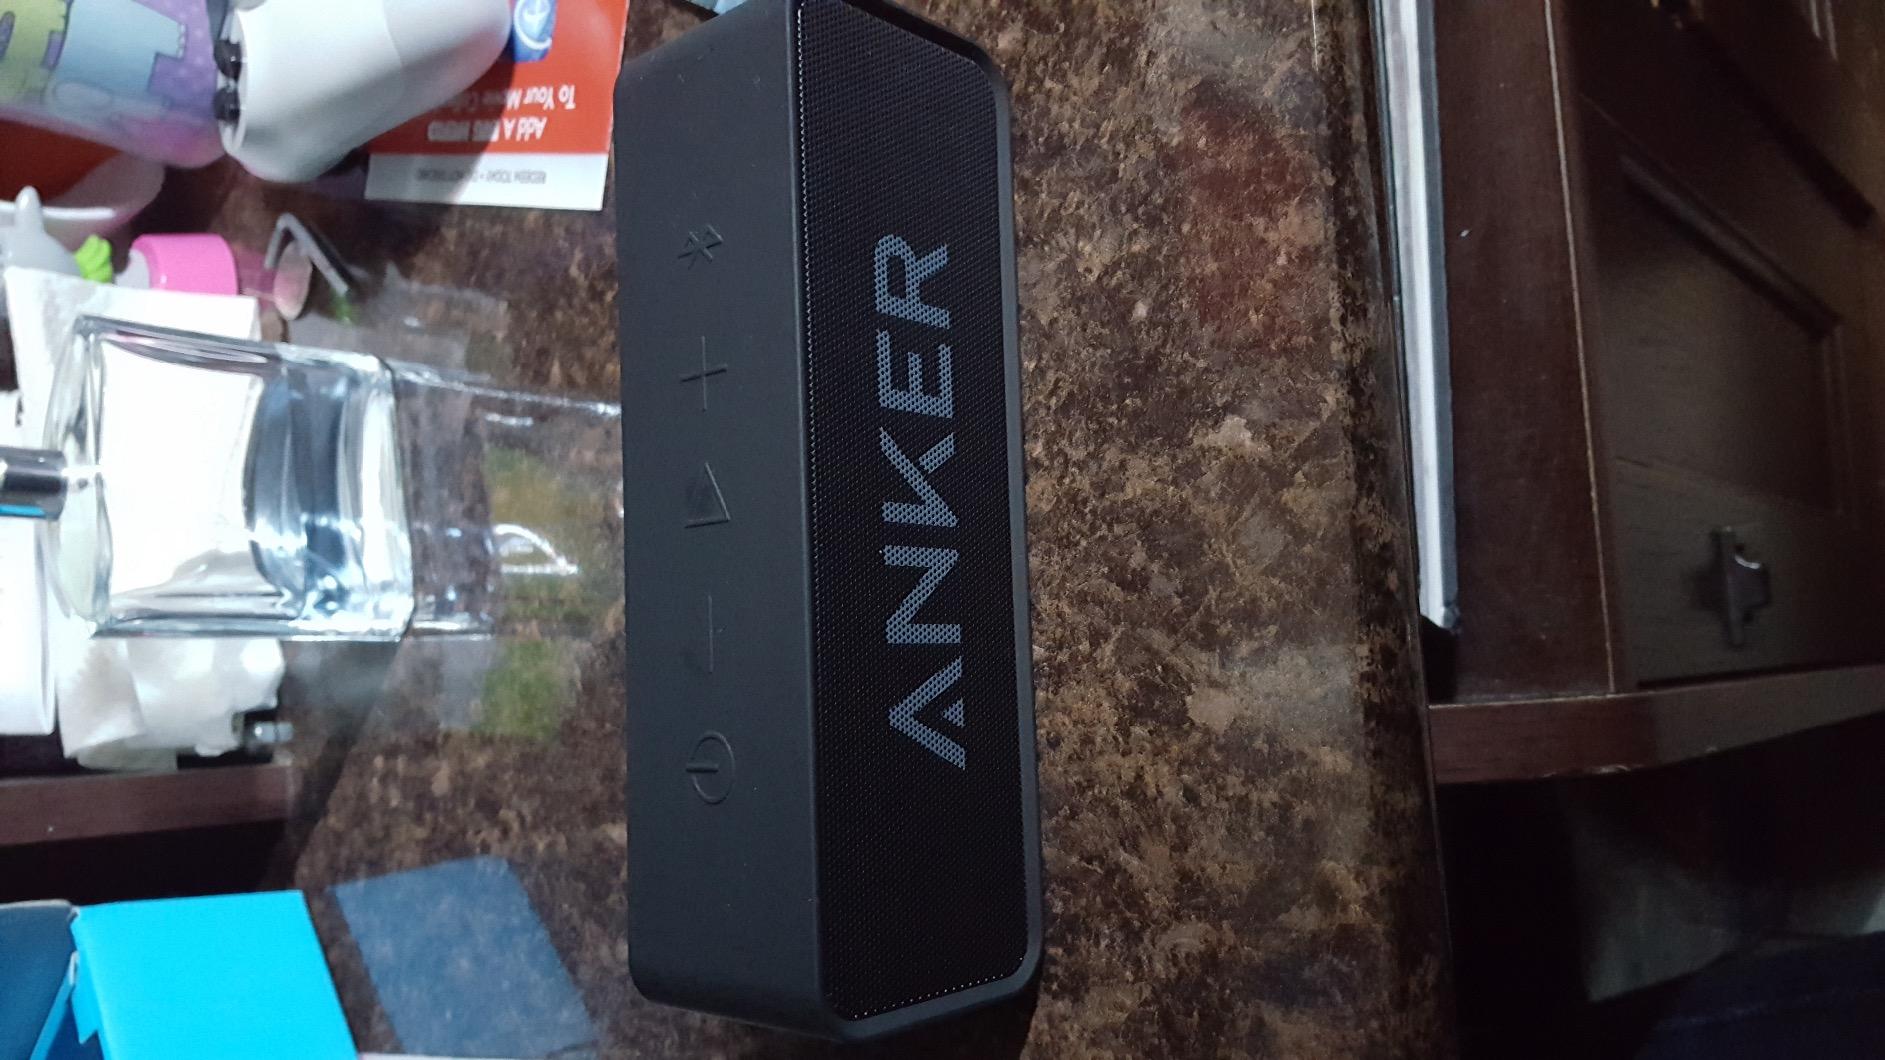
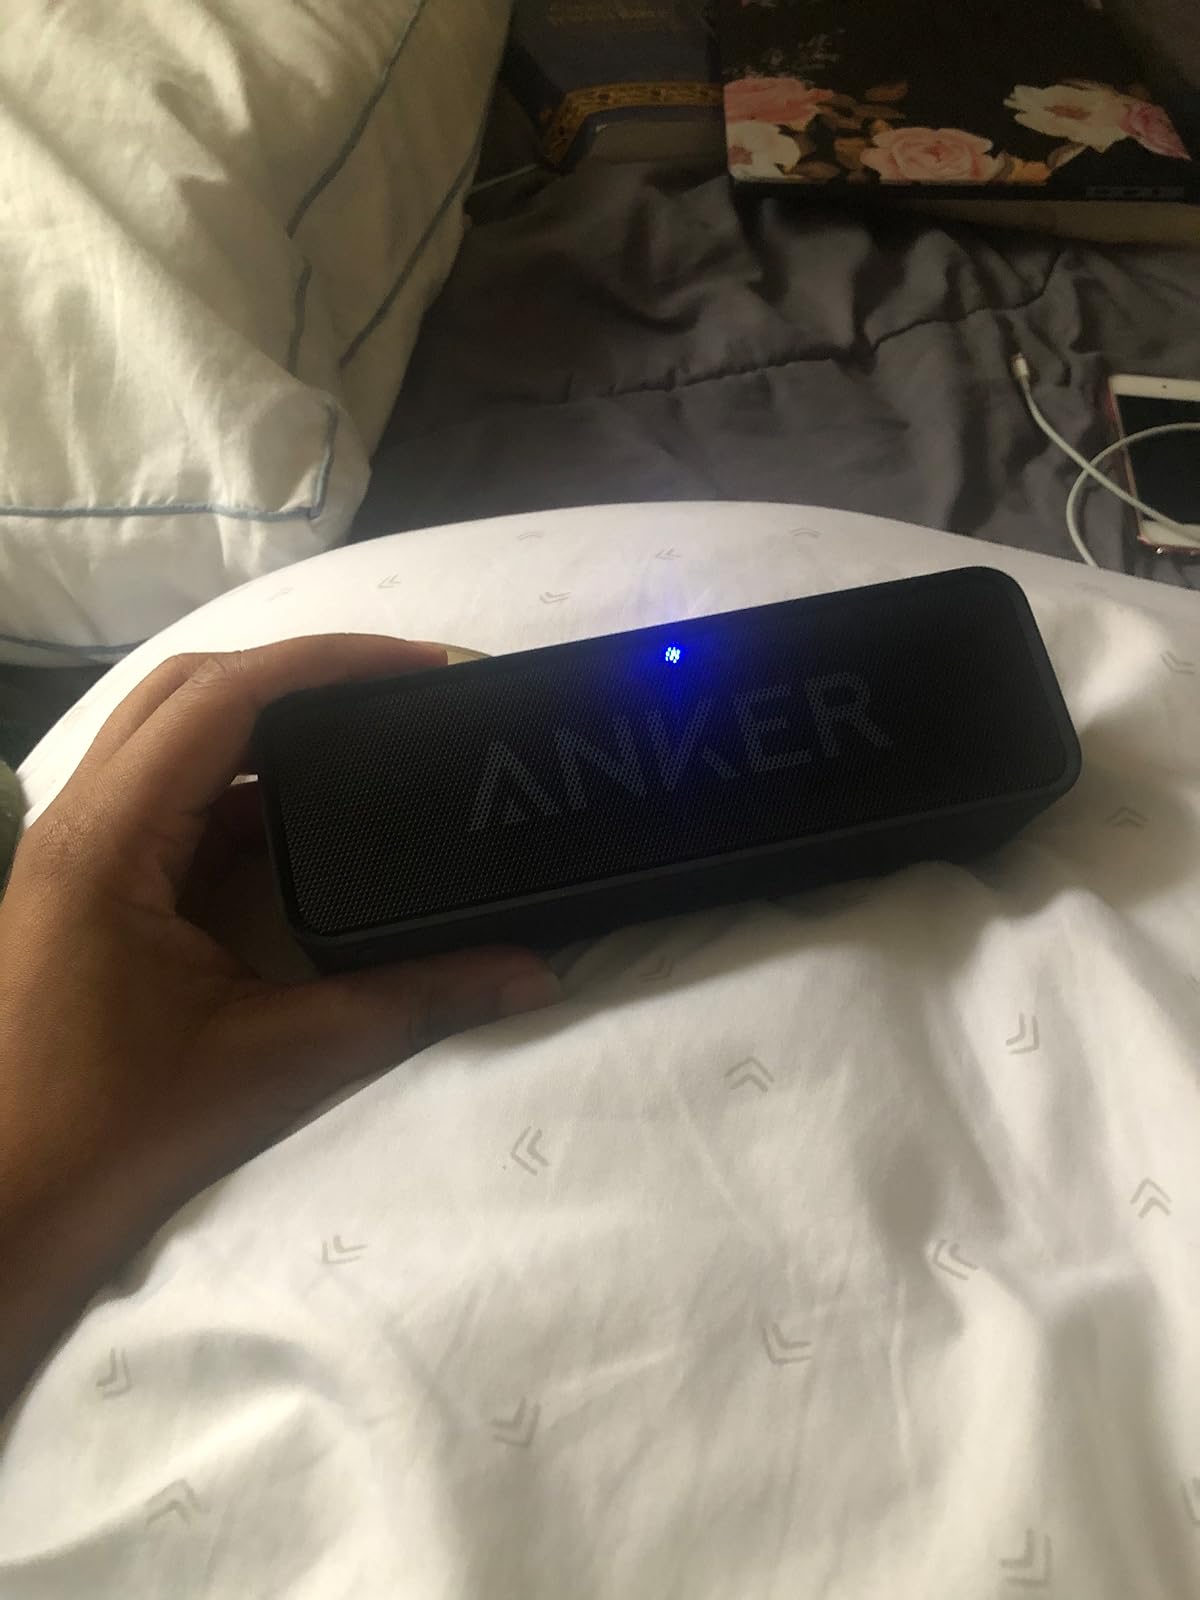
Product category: speaker
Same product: yes